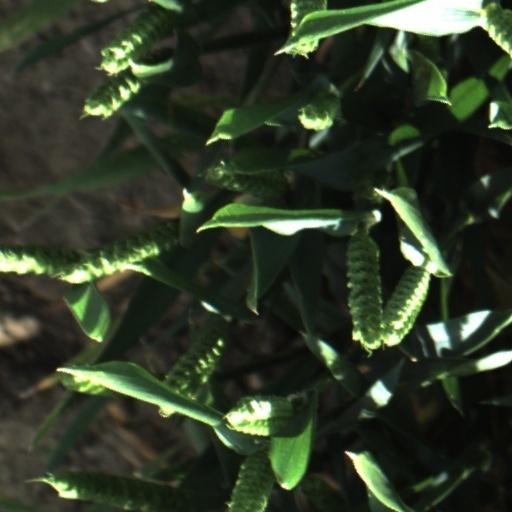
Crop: wheat